Samuel Williston (button-maker)

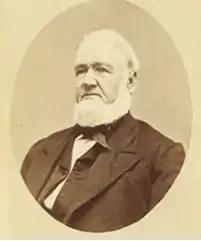

Samuel Williston (1795–1874) was a farmer who started the manufacture of covered buttons in Easthampton, Massachusetts. These were initially made by hand as a cottage industry but he organised mechanisation of the process and established a substantial factory in Haydenville. This prospered and he went on to became a great businessman and philanthropist, establishing and endowing institutions such as Williston Seminary and Amherst College. He was a trustee of such institutions and also served in the Massachusetts General Court as a representative and senator.